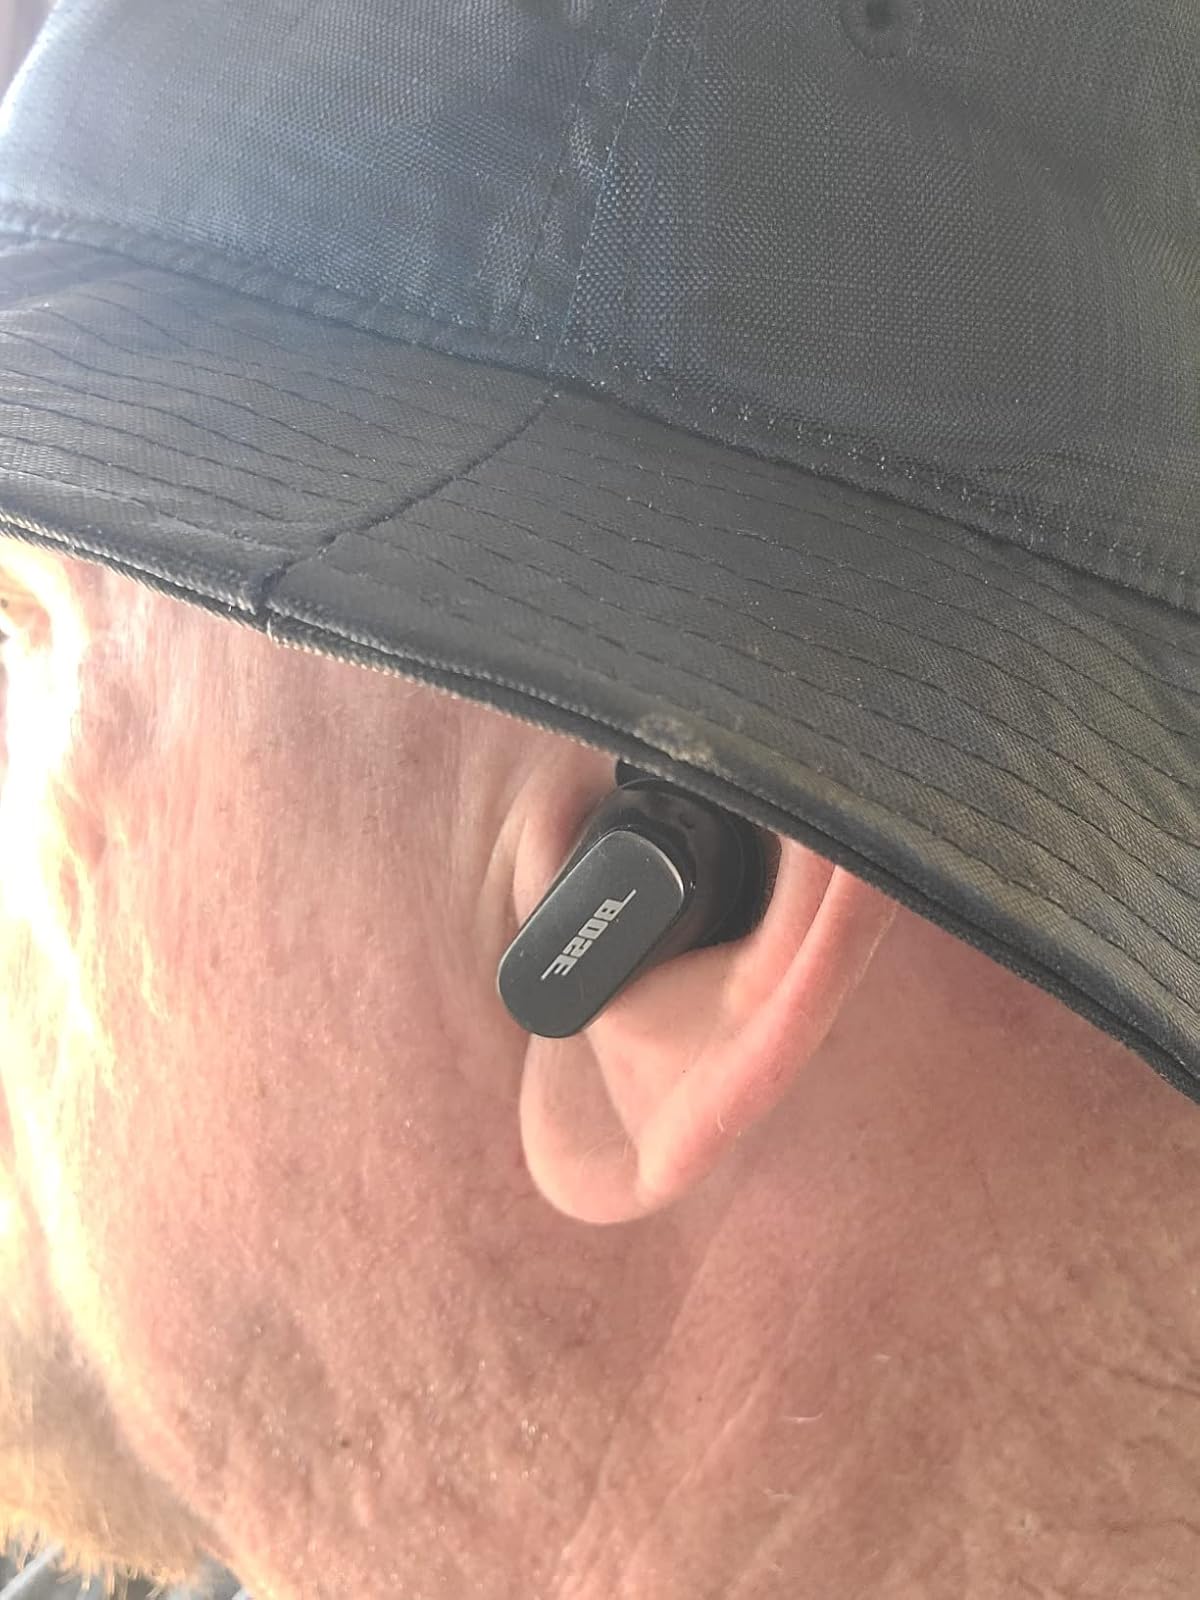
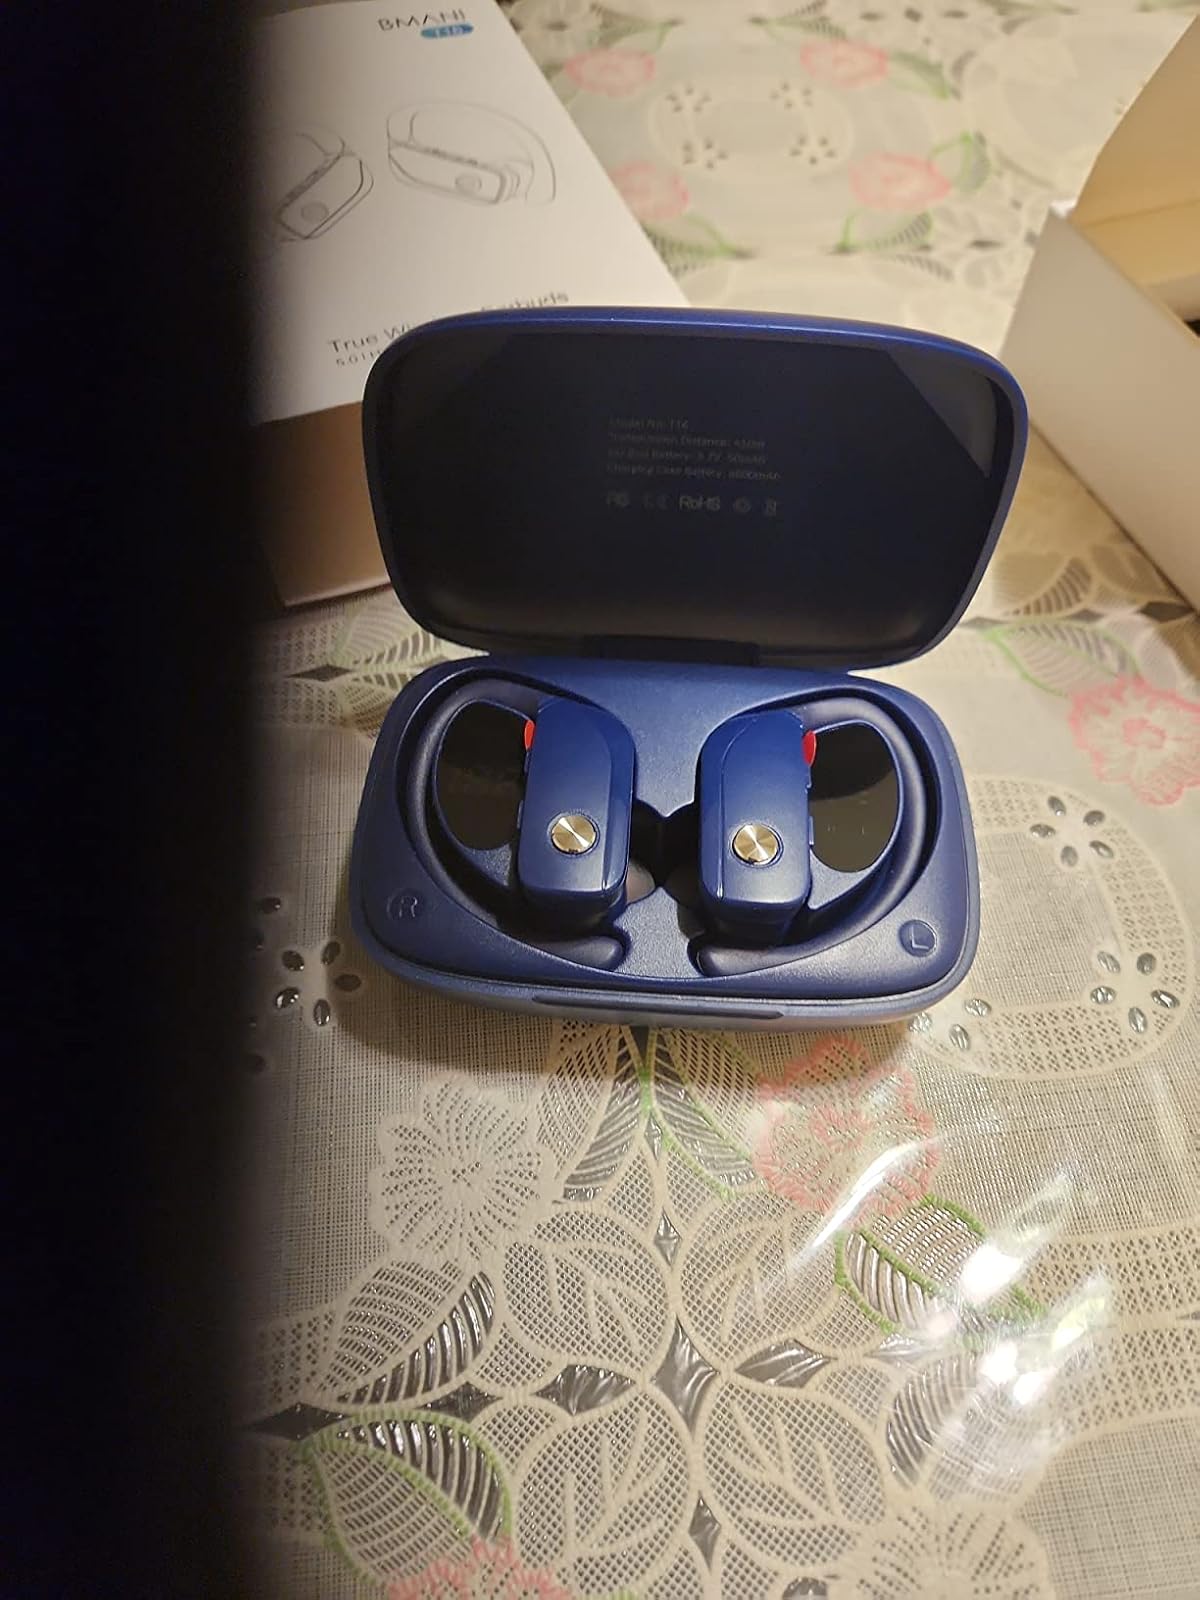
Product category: earbuds
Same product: no